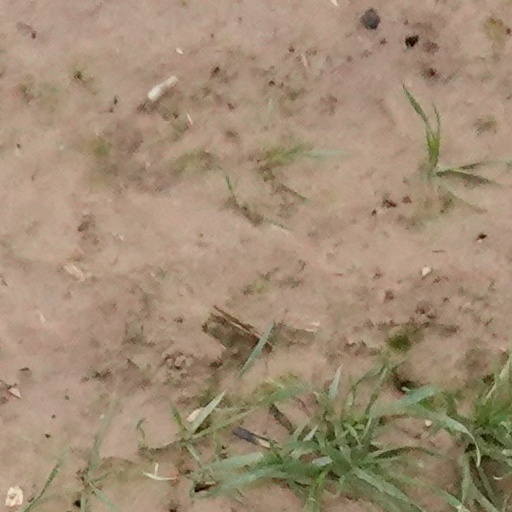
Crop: wheat